Bristol Britannia

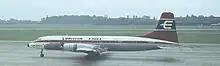
British Eagle Britannia Model 312 at Manchester England, August 1964

Passenger-only version of the 200 series, capable of carrying up to 139 (originally 99) passengers, medium-fuel capacity.